Princesa (film)

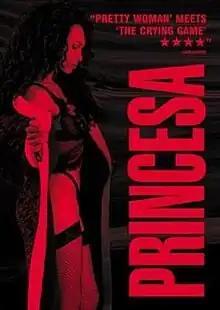

Princesa is a 2001 film directed by Henrique Goldman that tells the story of a transsexual woman, Fernanda, who travels to Milan and works as a prostitute to finance her sex reassignment surgery. The film was inspired by a book of the same name written by Maurizio Janelli and Fernanda Farias de Albuquerque.